Rohloff

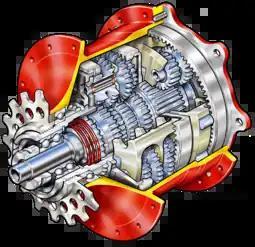
Internal Schematic of a Rohloff Speedhub 500/14

Rohloff AG is a German company from Fuldatal near Kassel that manufactures hub gears, bicycle chains and tools that are known for their durability and high performance. The company's logo is a black silhouette of a raven on a yellow background.